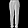
Label: Trouser